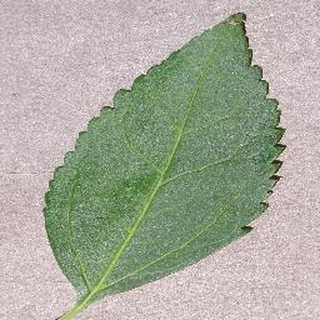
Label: healthy_cherry